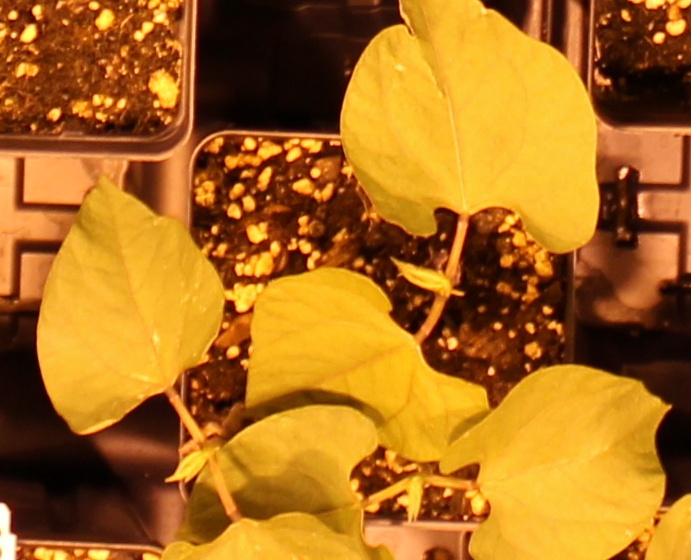
Label: Blackbean